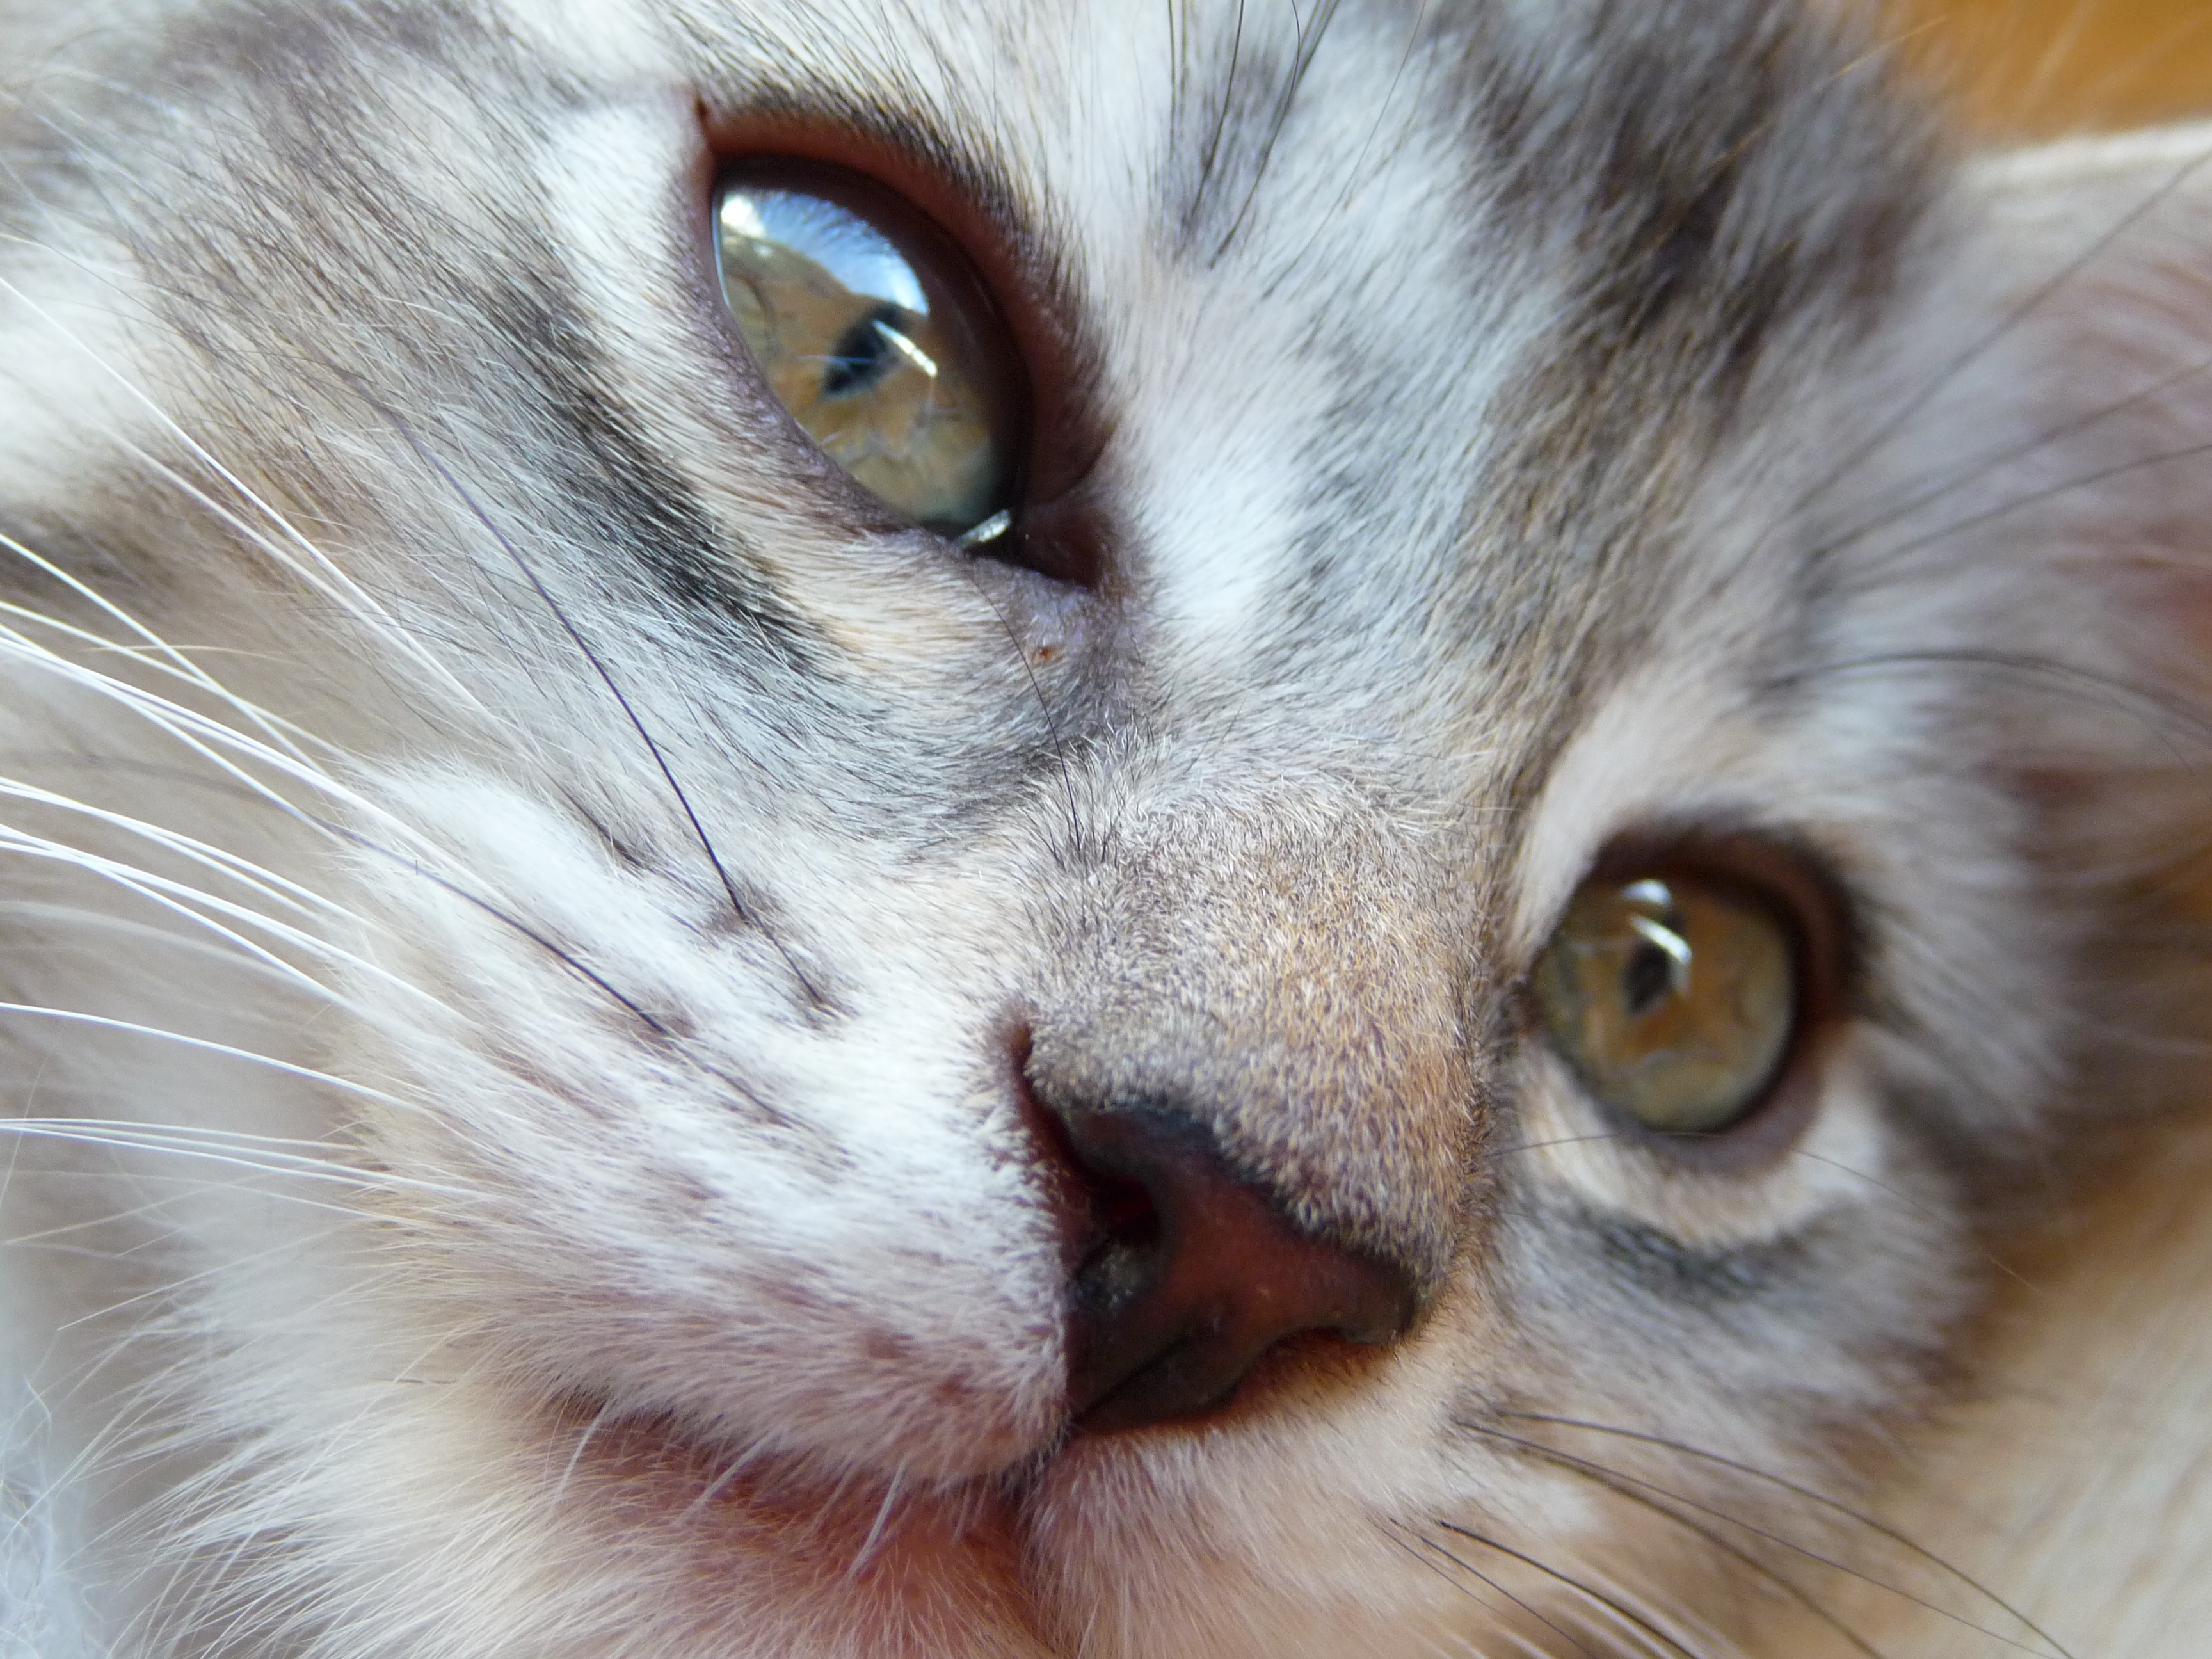
kitten, cat, mammal, close up, nose, whiskers, grey, snout, silver, eye, vertebrate, organ, maine coon, european shorthair, small to medium sized cats, cat like mammal, domestic short haired cat, domestic long haired cat